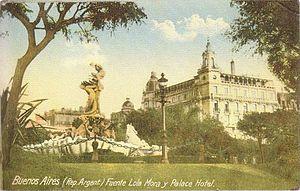
La Fontaine des Néréides ou Fuente de las Nereidas à Buenos Aires est une œuvre de la sculptrice argentine Lola Mora, représentant la naissance de Vénus. Elle est sculptée en marbre de Carrare et fut inaugurée le 21 mai 1903.